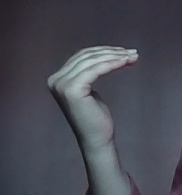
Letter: haa